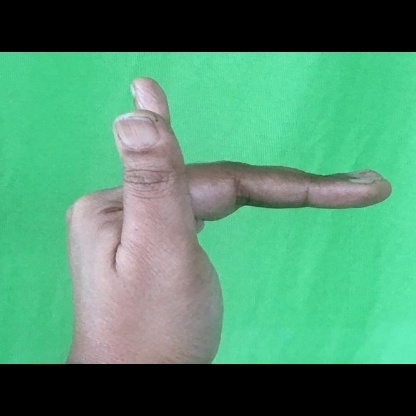
Mudra: Mrigasirsha